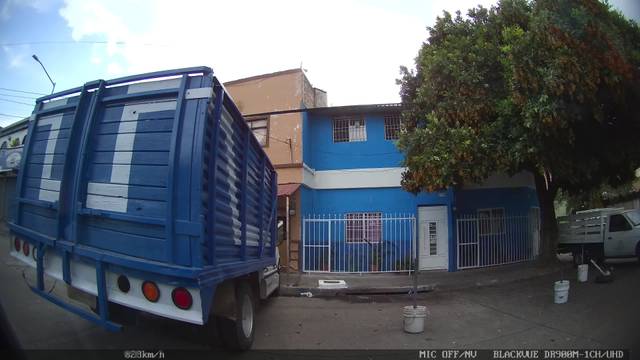
Region: Mexico
Coordinates: 20.645, -103.307